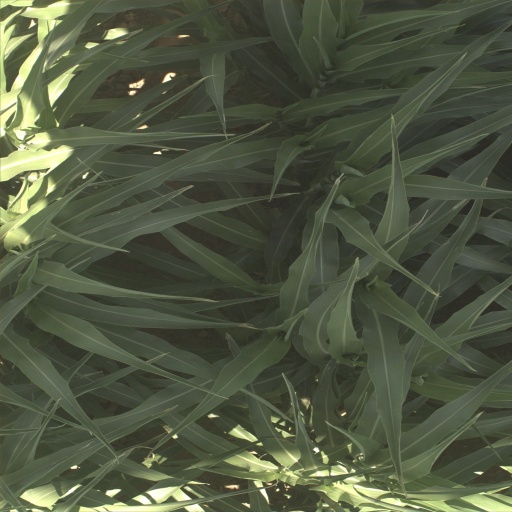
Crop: sorghum